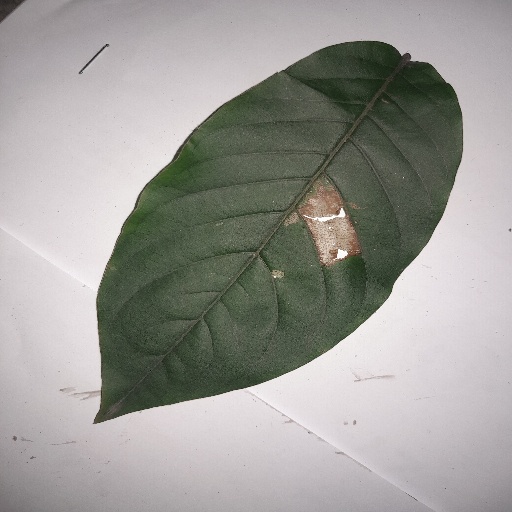
Species: HariTaki
Leaf condition: Bacterial Spot